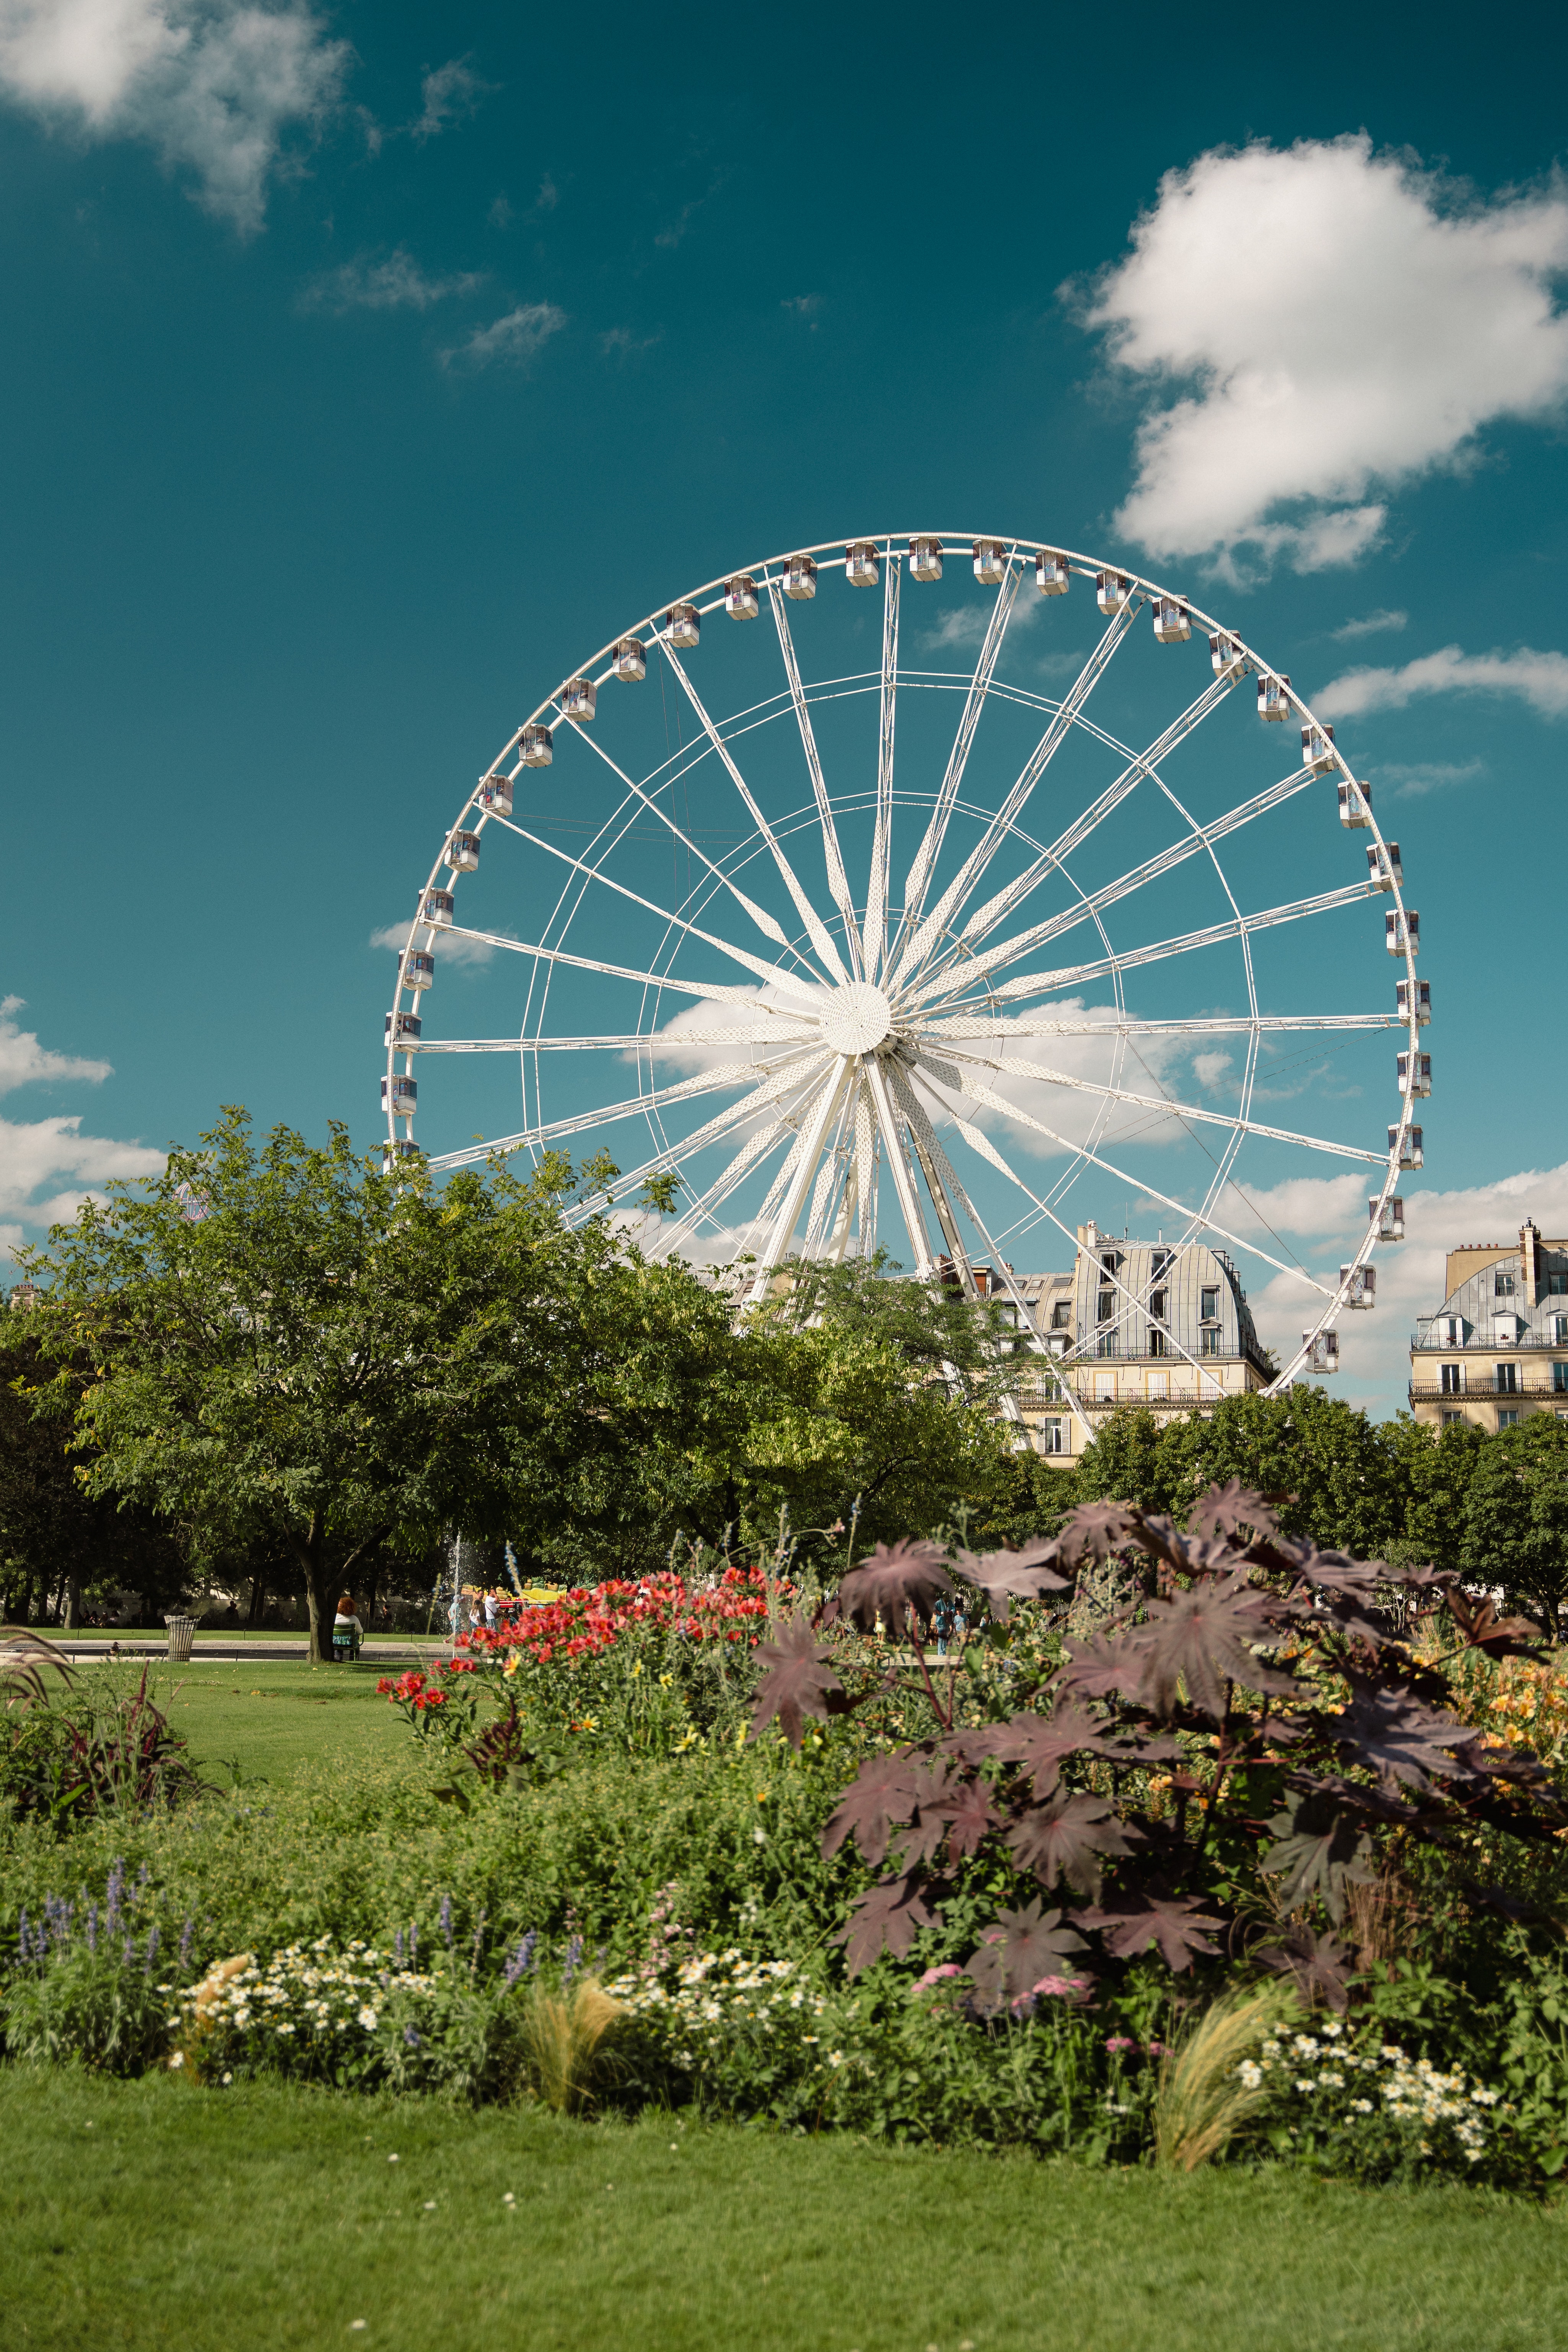
natural, cloud, sky, wheel, plant, ferris wheel, tree, vegetation, grass, leisure, rural area, recreation, landscape, automotive wheel system, flower, grassland, natural landscape, pole, amusement ride, auto part, event, nonbuilding structure, cumulus, city, meteorological phenomenon, circle, amusement park, garden, shrub, tourist attraction, public utility, horizon, fun, spoke, tourism, landscaping, park, fair, evening, wind